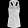
Label: T - shirt / top